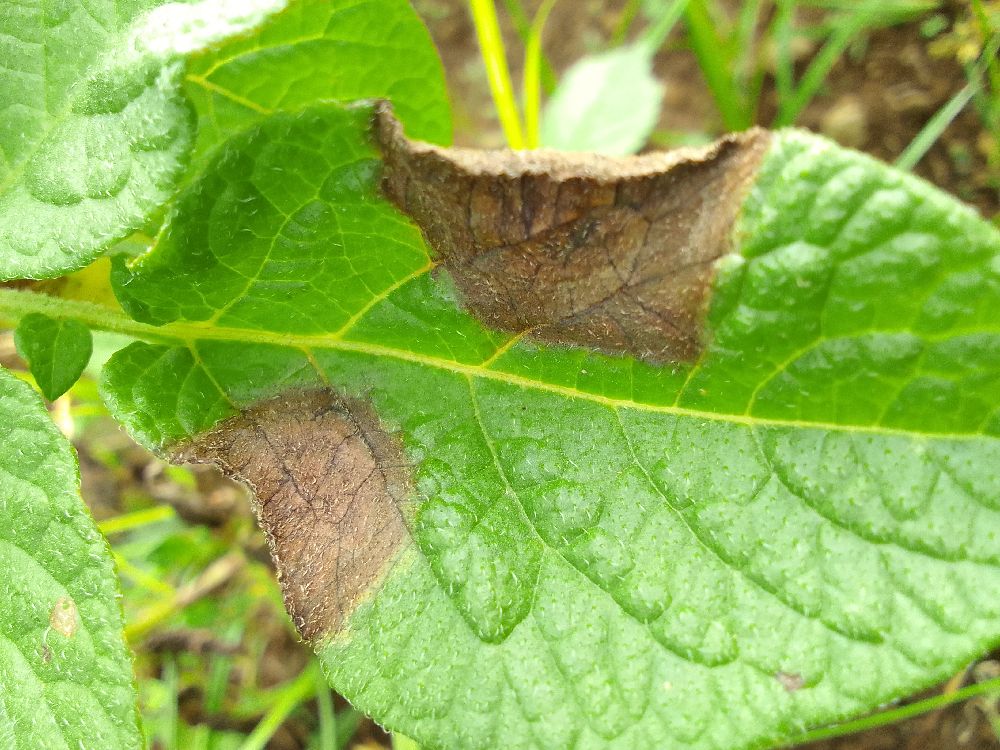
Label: Late blight